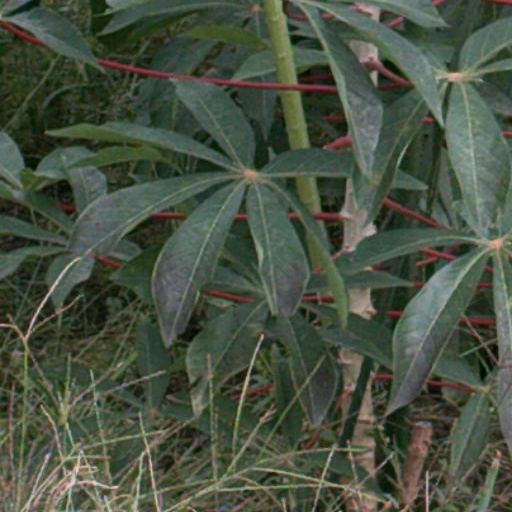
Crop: cassava